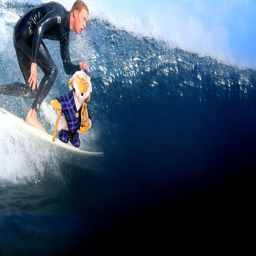
The man is riding his surfboard with a stuffed animal.
A young man with a stuffed animal riding a surf board on a large wave.
A silly photograph of a man surfing with a stuffed animal on the front of the board
A man surfing with a photoshopped character on board in front of him
a man on a surfboard with a stuffed animal riding a wave